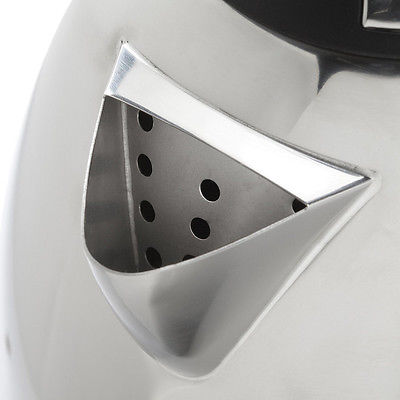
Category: kettle